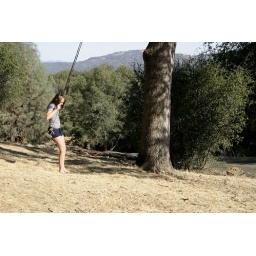
my sister on a tree swing at my grandparents' house in mariposa.